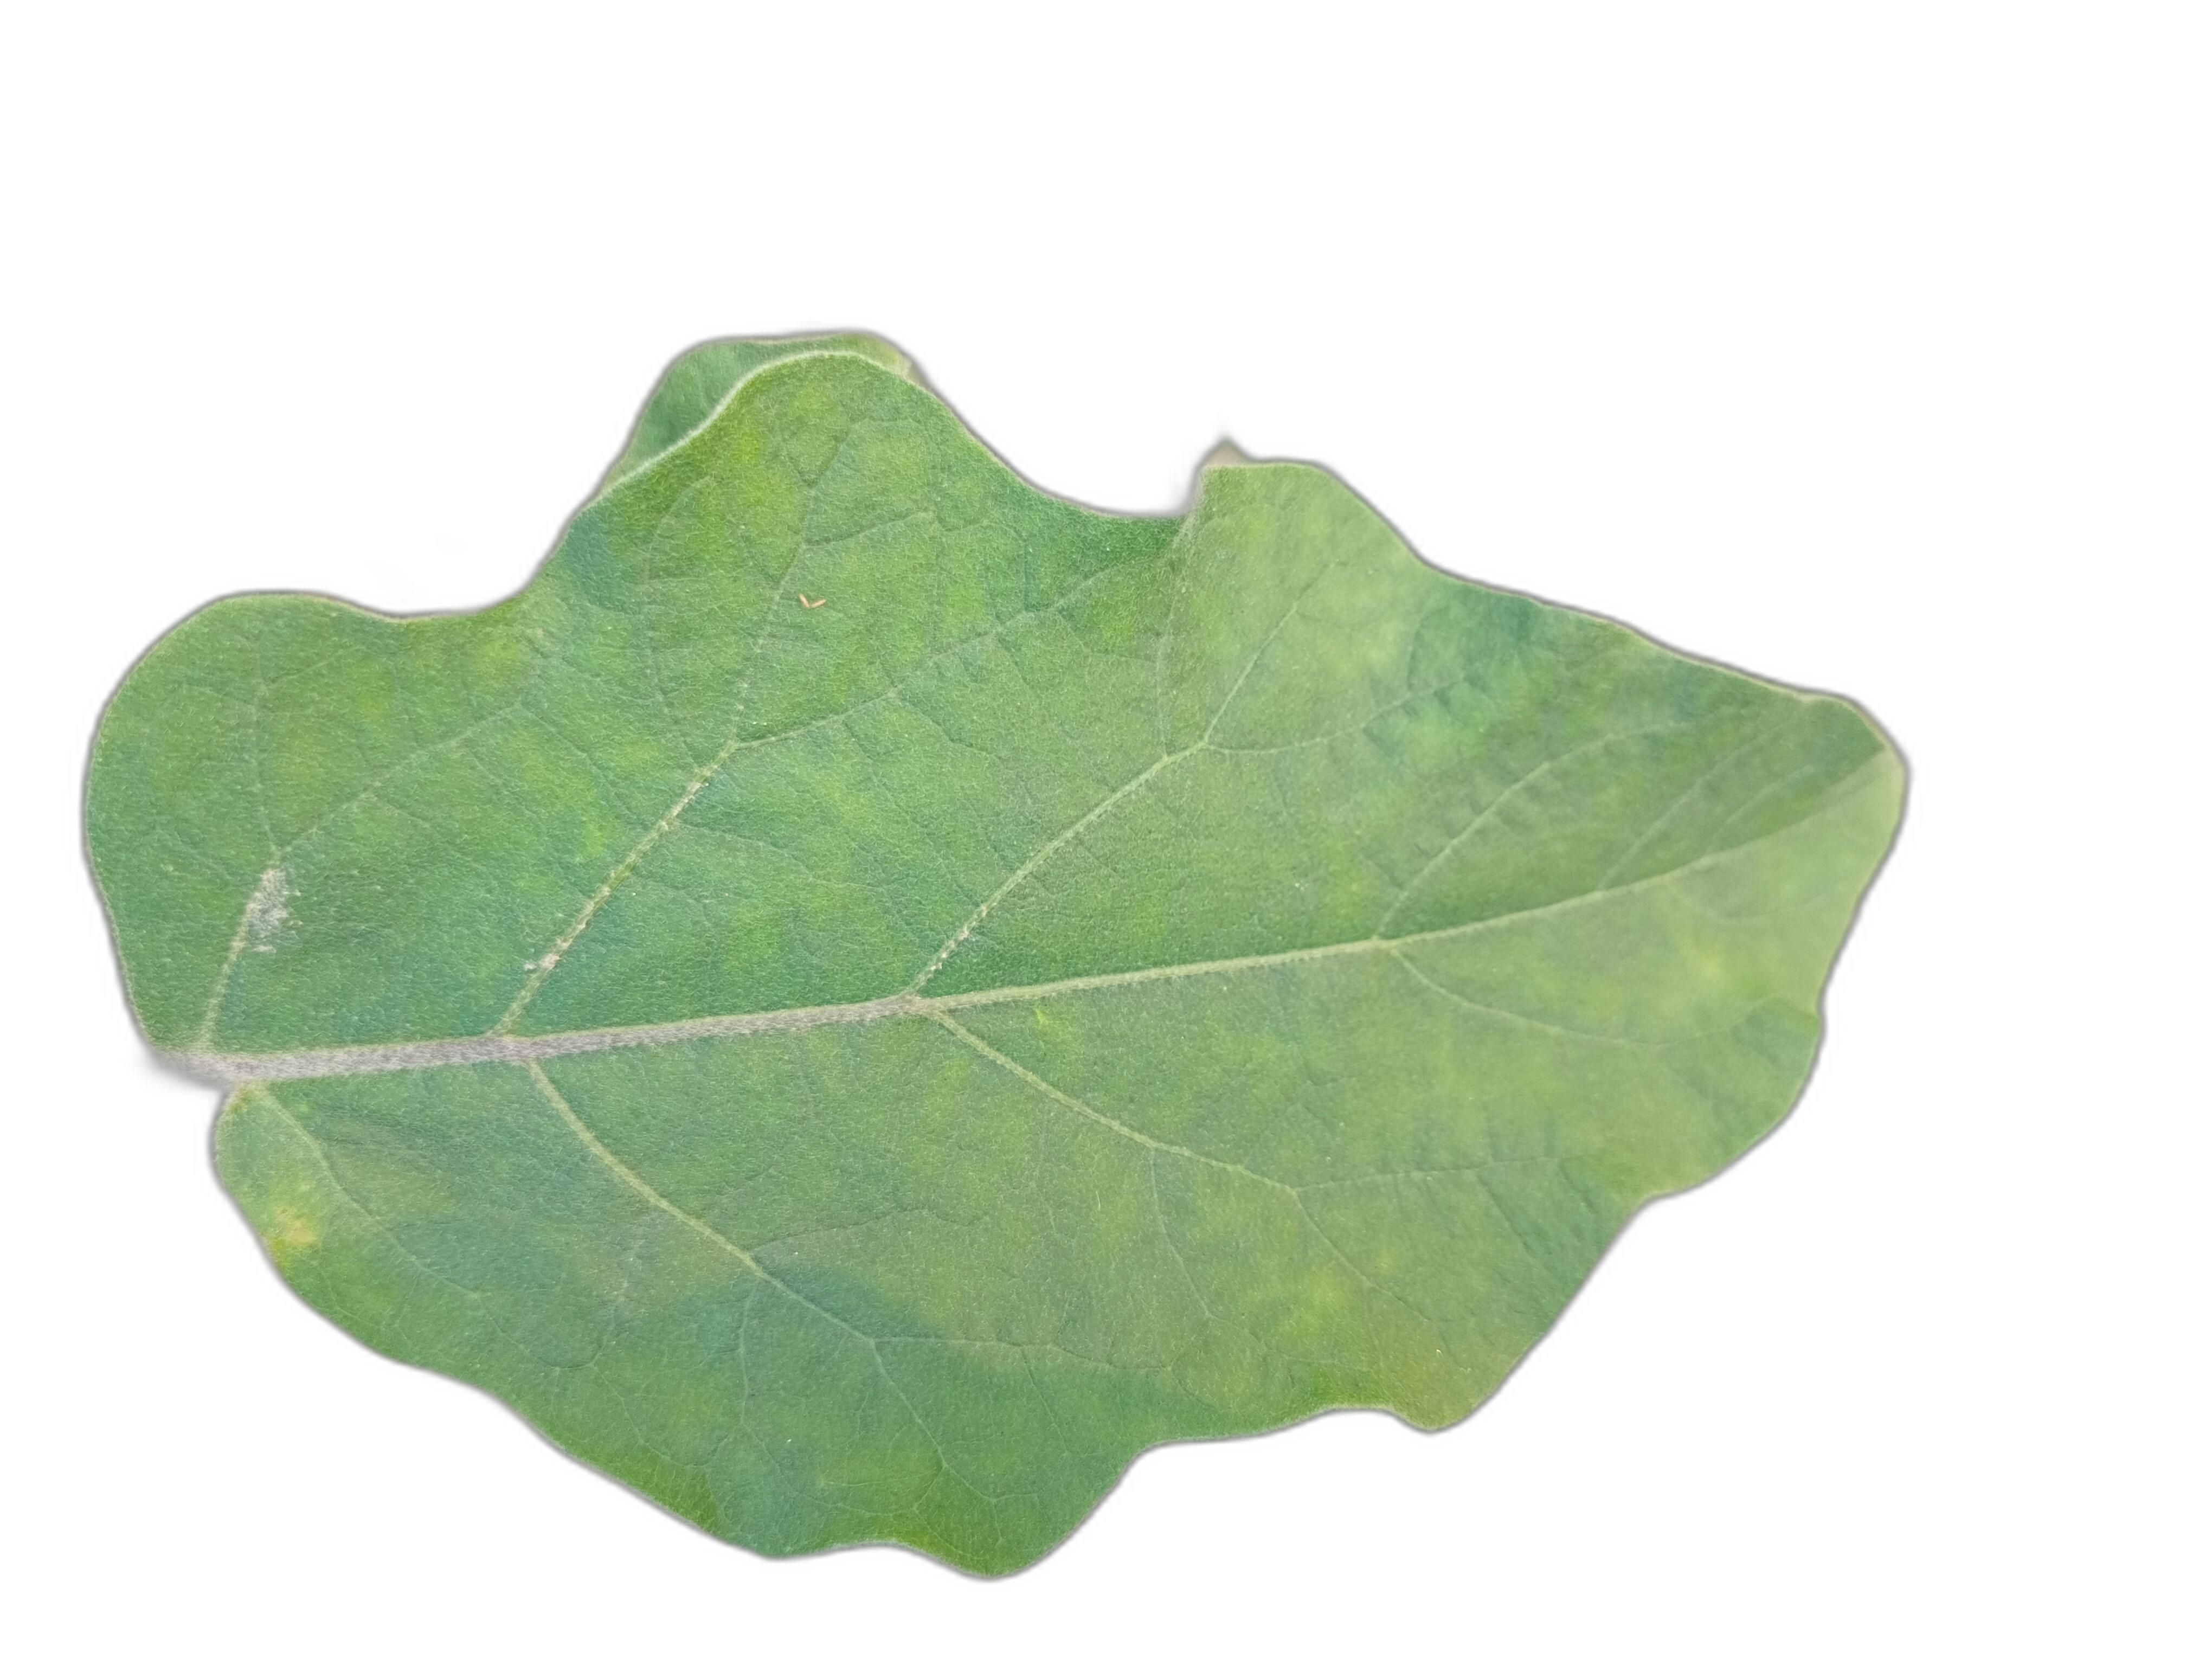
Label: Healthy Leaf